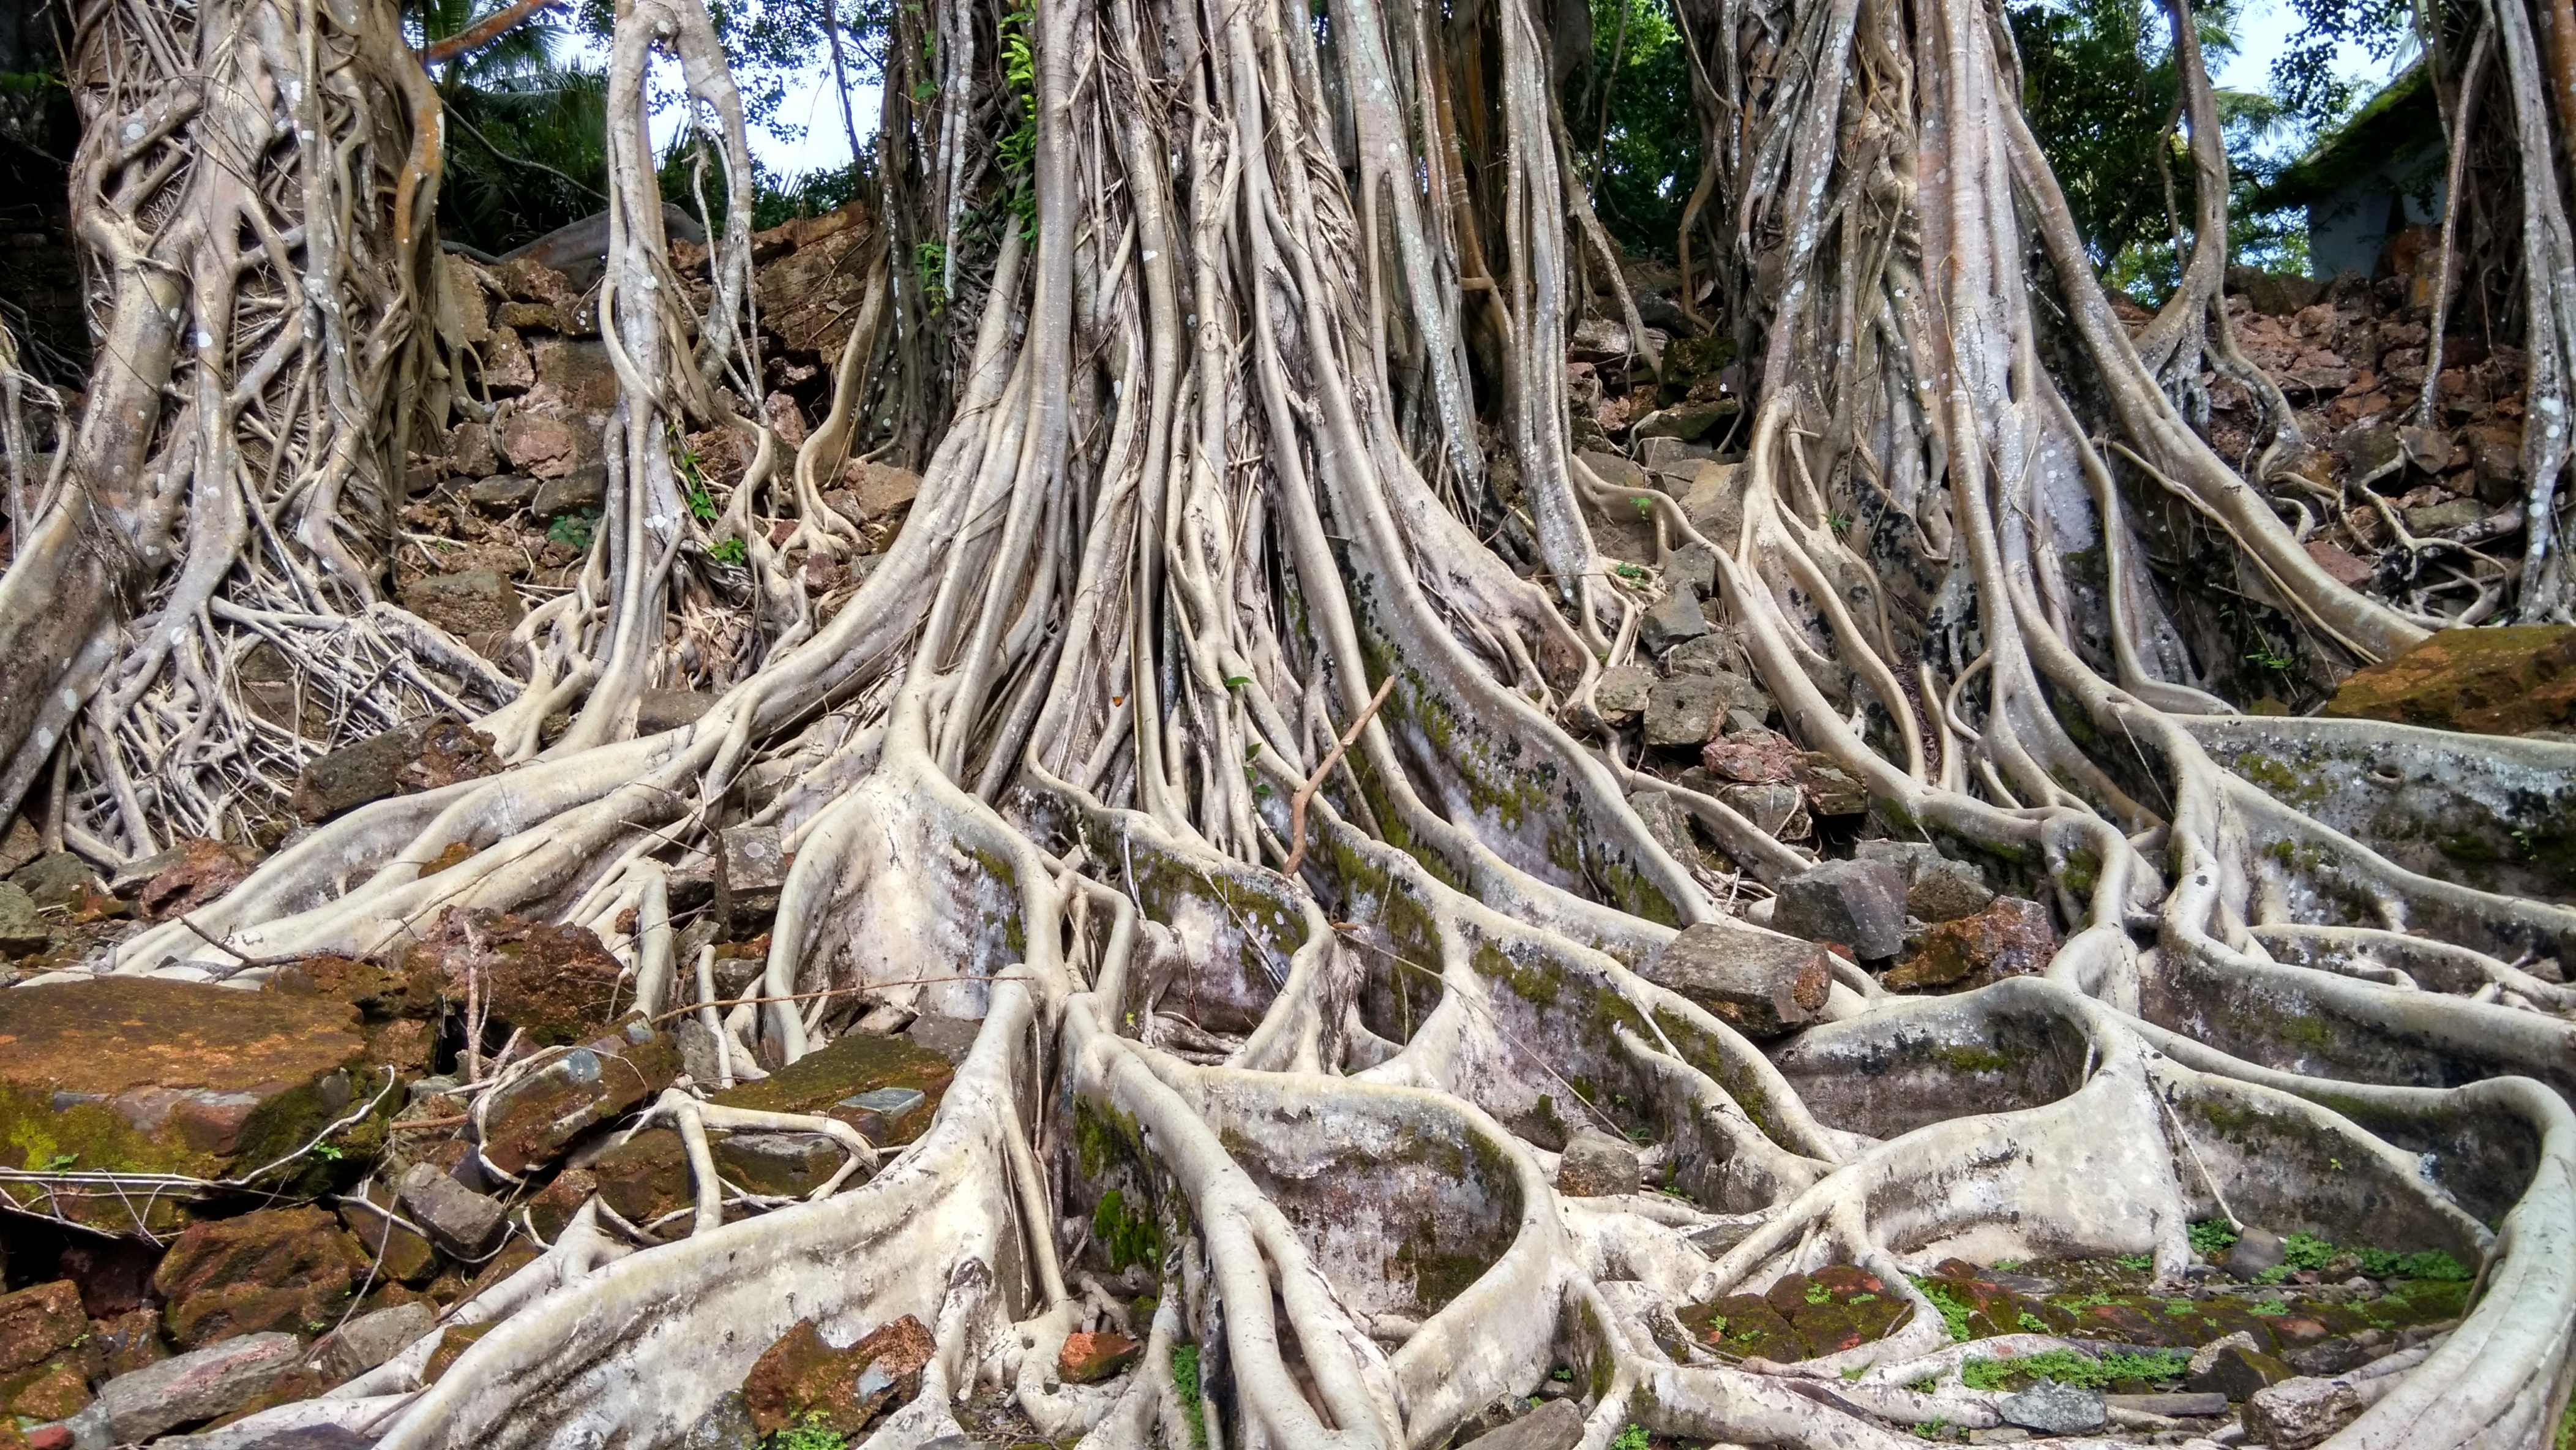
landscape, tree, nature, forest, branch, light, plant, wood, leaf, flower, trunk, green, natural, park, botany, flora, season, root, rainforest, woodland, habitat, flowering plant, tree planting, natural background, natural environment, woody plant, land plant